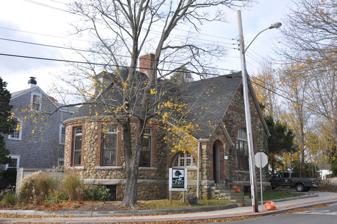
Building: Southworth Library (Dartmouth, Massachusetts)
Country: United States of America
Year built: 1890
Former public library in Padanaram, Massachusetts For the library in New York, see Southworth Library (Dryden, New York) . Southworth Library General information Address 404 Elm Street Town or city Dartmouth, Massachusetts Country United States of America Completed February 1, 1890 Cost $4,785 Technical details Floor count 2 Design and construction Architect(s) R. H. Slack Type Public library The Southworth Library was a library located in the village of Padanaram , a coastal village located in Dartmouth, Massachusetts , at 404 Elm Street. The library was opened in 1890, and is currently known as the Dartmouth Cultural Center. History Origin In 1878, the pastor of the Congregational church of South Dartmouth - Reverend Salter F Calhoun - formed a group with the aim of creating a public library . The initial library was only available to Padanaram residents, and only contained eight books. The original collection was located at the home of Edward Manchester, but as it progressed in size it was moved to Potter's Store  at the corner of Elm and Bridge Streets in Dartmouth. The last location before it was moved to its final position - at 404 Elm Street - was a small building across the street from Potter's Store. The rent at the penultimate building - $24 -  was paid for by Dr. Andrew B. Cushman, in return for use of the library as an office. Construction In March 1888 the land that the library would be built upon was sold by Captain George O. Baker to the library association for 200 United States dollars . Funds for the library were procured from John Haywood Southworth, who in addition to donating funds needed for creating the building, also donated 2,500 books - all in the memory of his father. The building was designed by architect R. H. Slack, who fashioned the building with a reference room in the shape of a half circle, an additional room with the fiction collection, and a downstairs section for children's literature . The building was two stories, 1,999 square feet, and cost US$4,785 to build. Southworth library was completed and dedicated on February 1, 1890, by Reverend Martin S. Howard. The library in 1899 Public usage At the time the library first opened, a library card cost 50 cents, with late fees being 1 cent per day. The books in circulation in 1910 was still 2,500. In 1920 the library added 132 books, and had 542 people borrow books. Theodosia Chase, the librarian, requested a toilet be added to the library. The library expended $24.06 The library was supplied with running water and modern plumbing in 1921. In 1927, the library was acquired by the town of Dartmouth. In the same year the libraries collection consisted of 17,921 books. During the Great Depression the library worked as an assembly place for unemployed boys. In 1930 the Libraries Circulation had increased to 24,715 books. The hosted a book week, a Story Telling hour for children, talks about the history of the library, and a book club. It was at this point the library became a meeting place for unemployed boys in Dartmouth. By 1940 the library had a total circulation of 29,115. 605 of which they added in 1940. They added a 'bookmobile' in 1940 which they used to service areas isolated from the central library. In 1950 the Library changed their stack arrangement to make more space for more books. The circulation of books had declined since 1940, to 26, 455 books. In 1950 they also held a flower arrangement show, and several activities in the children's rooms. In 1958 the library no longer had enough room to fit their collection of books, and by 1967 the town agreed to spend  $515,000 on building a new library. As the Dartmouth Cultural Center The Dartmouth Cultural Center - which is housed at the library - hosts various events in the local community, mostly regarding art and youth activities. Dartmouth Cultural Center maintains its mission through educational activities, presenting the works of local artists and art groups, and partnering and collaborating with others committed to the arts in their community; the DCC is a nonprofit cultural art and educational organization providing community events to the South Coast of MA. They also offered online services during the COVID-19 pandemic . The journey of the Dartmouth Cultural Center began as a community-based effort to save and preserve the Old Southworth Library, for future generations. The center was established to prevent the Southworth Library building from falling into disrepair following the end of its service as a functional library. It was designed to showcase local artists and to highlight local history. References